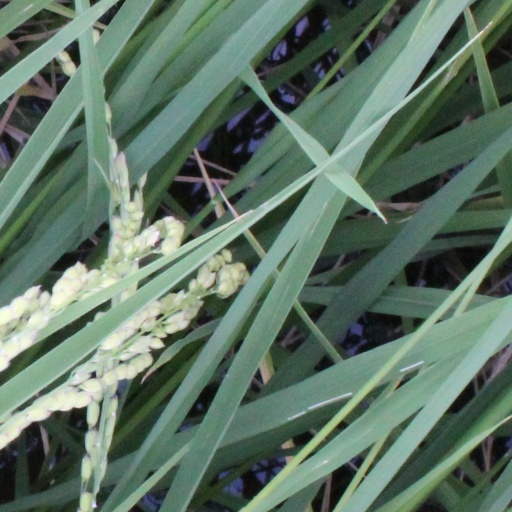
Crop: rice